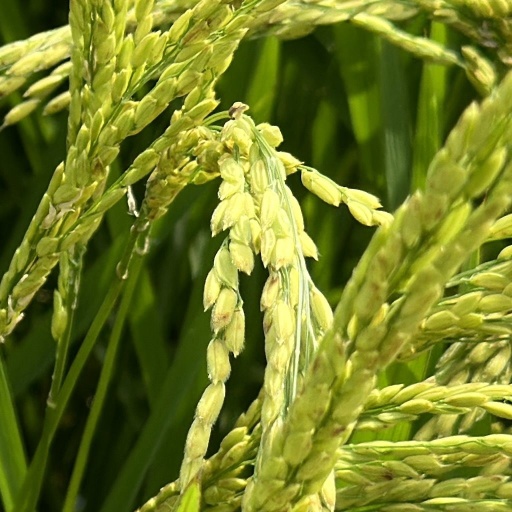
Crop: rice